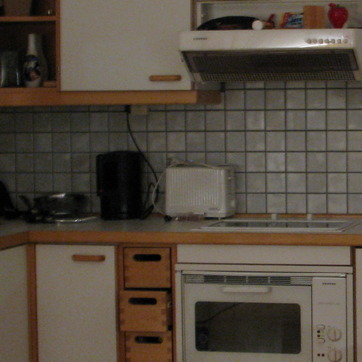
Material: plastic